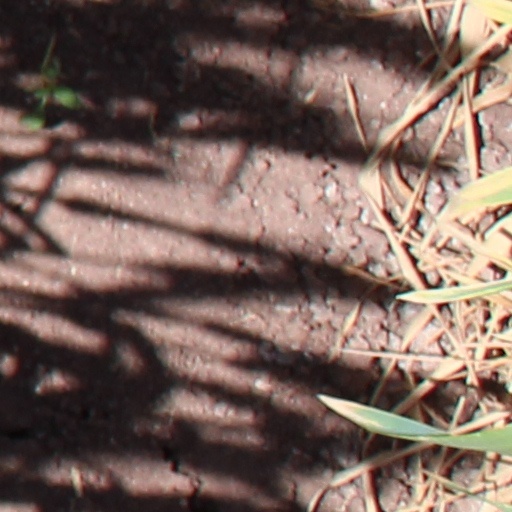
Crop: wheat